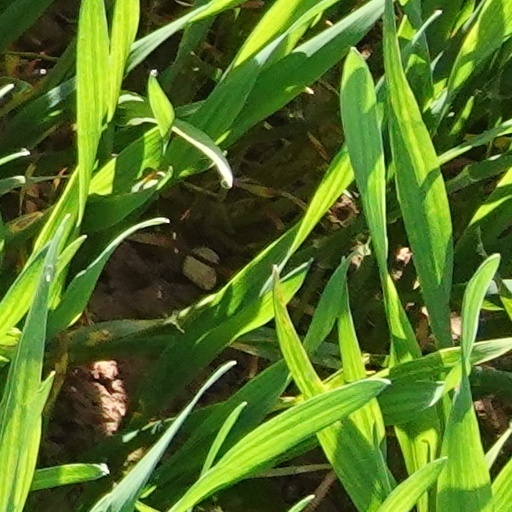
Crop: wheat